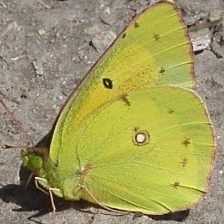
Species: CLOUDED SULPHUR
Butterfly family (ImageNet category): sulphur_butterfly